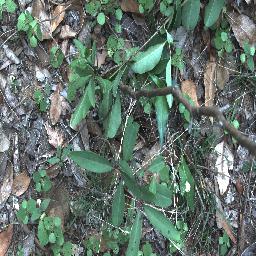
Label: rubber_vine